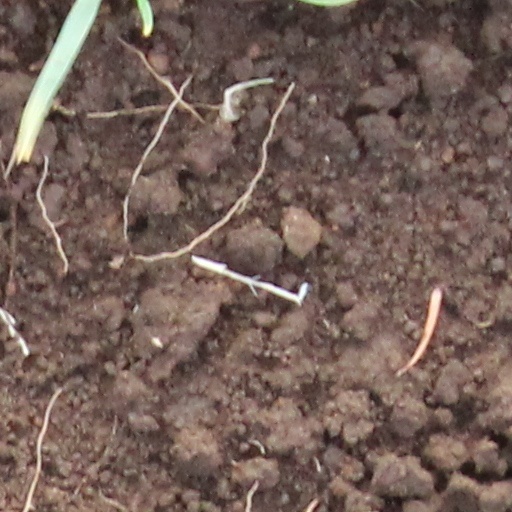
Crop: wheat